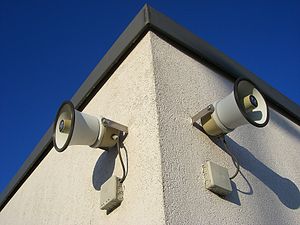
Public Address / Anvendelse
Hornhøjttalere, som også ses på jernbanestationer
Public Address eller bare PA er en betegnelse for store lydanlæg, der formidler lyden ud til mange mennesker. Normalt drejer det sig om information, dvs. tale, og det kræver ikke nær så stor lydkvalitet som musik. Et frekvensområde fra 300 Hz til 3000 Hz har været nok til at gøre telefonkommunikation forståelig, hvorfor mange PA-anlæg traditionelt ikke har sigtet efter ret meget bedre lyd. Det svage punkt har altid været højttalerne, da disse ofte er monteret udendørs og skal derfor kunne tåle vejrliget. Her er foldehornet velegnet – det er endda også meget retningsbestemt. Frekvensgangen er ikke imponerende, men til tale går den an.